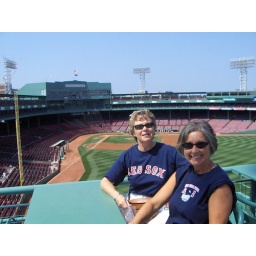
Two of the Girls Gone Fenway crew sitting in the right field table area. This is Pam and Colette.